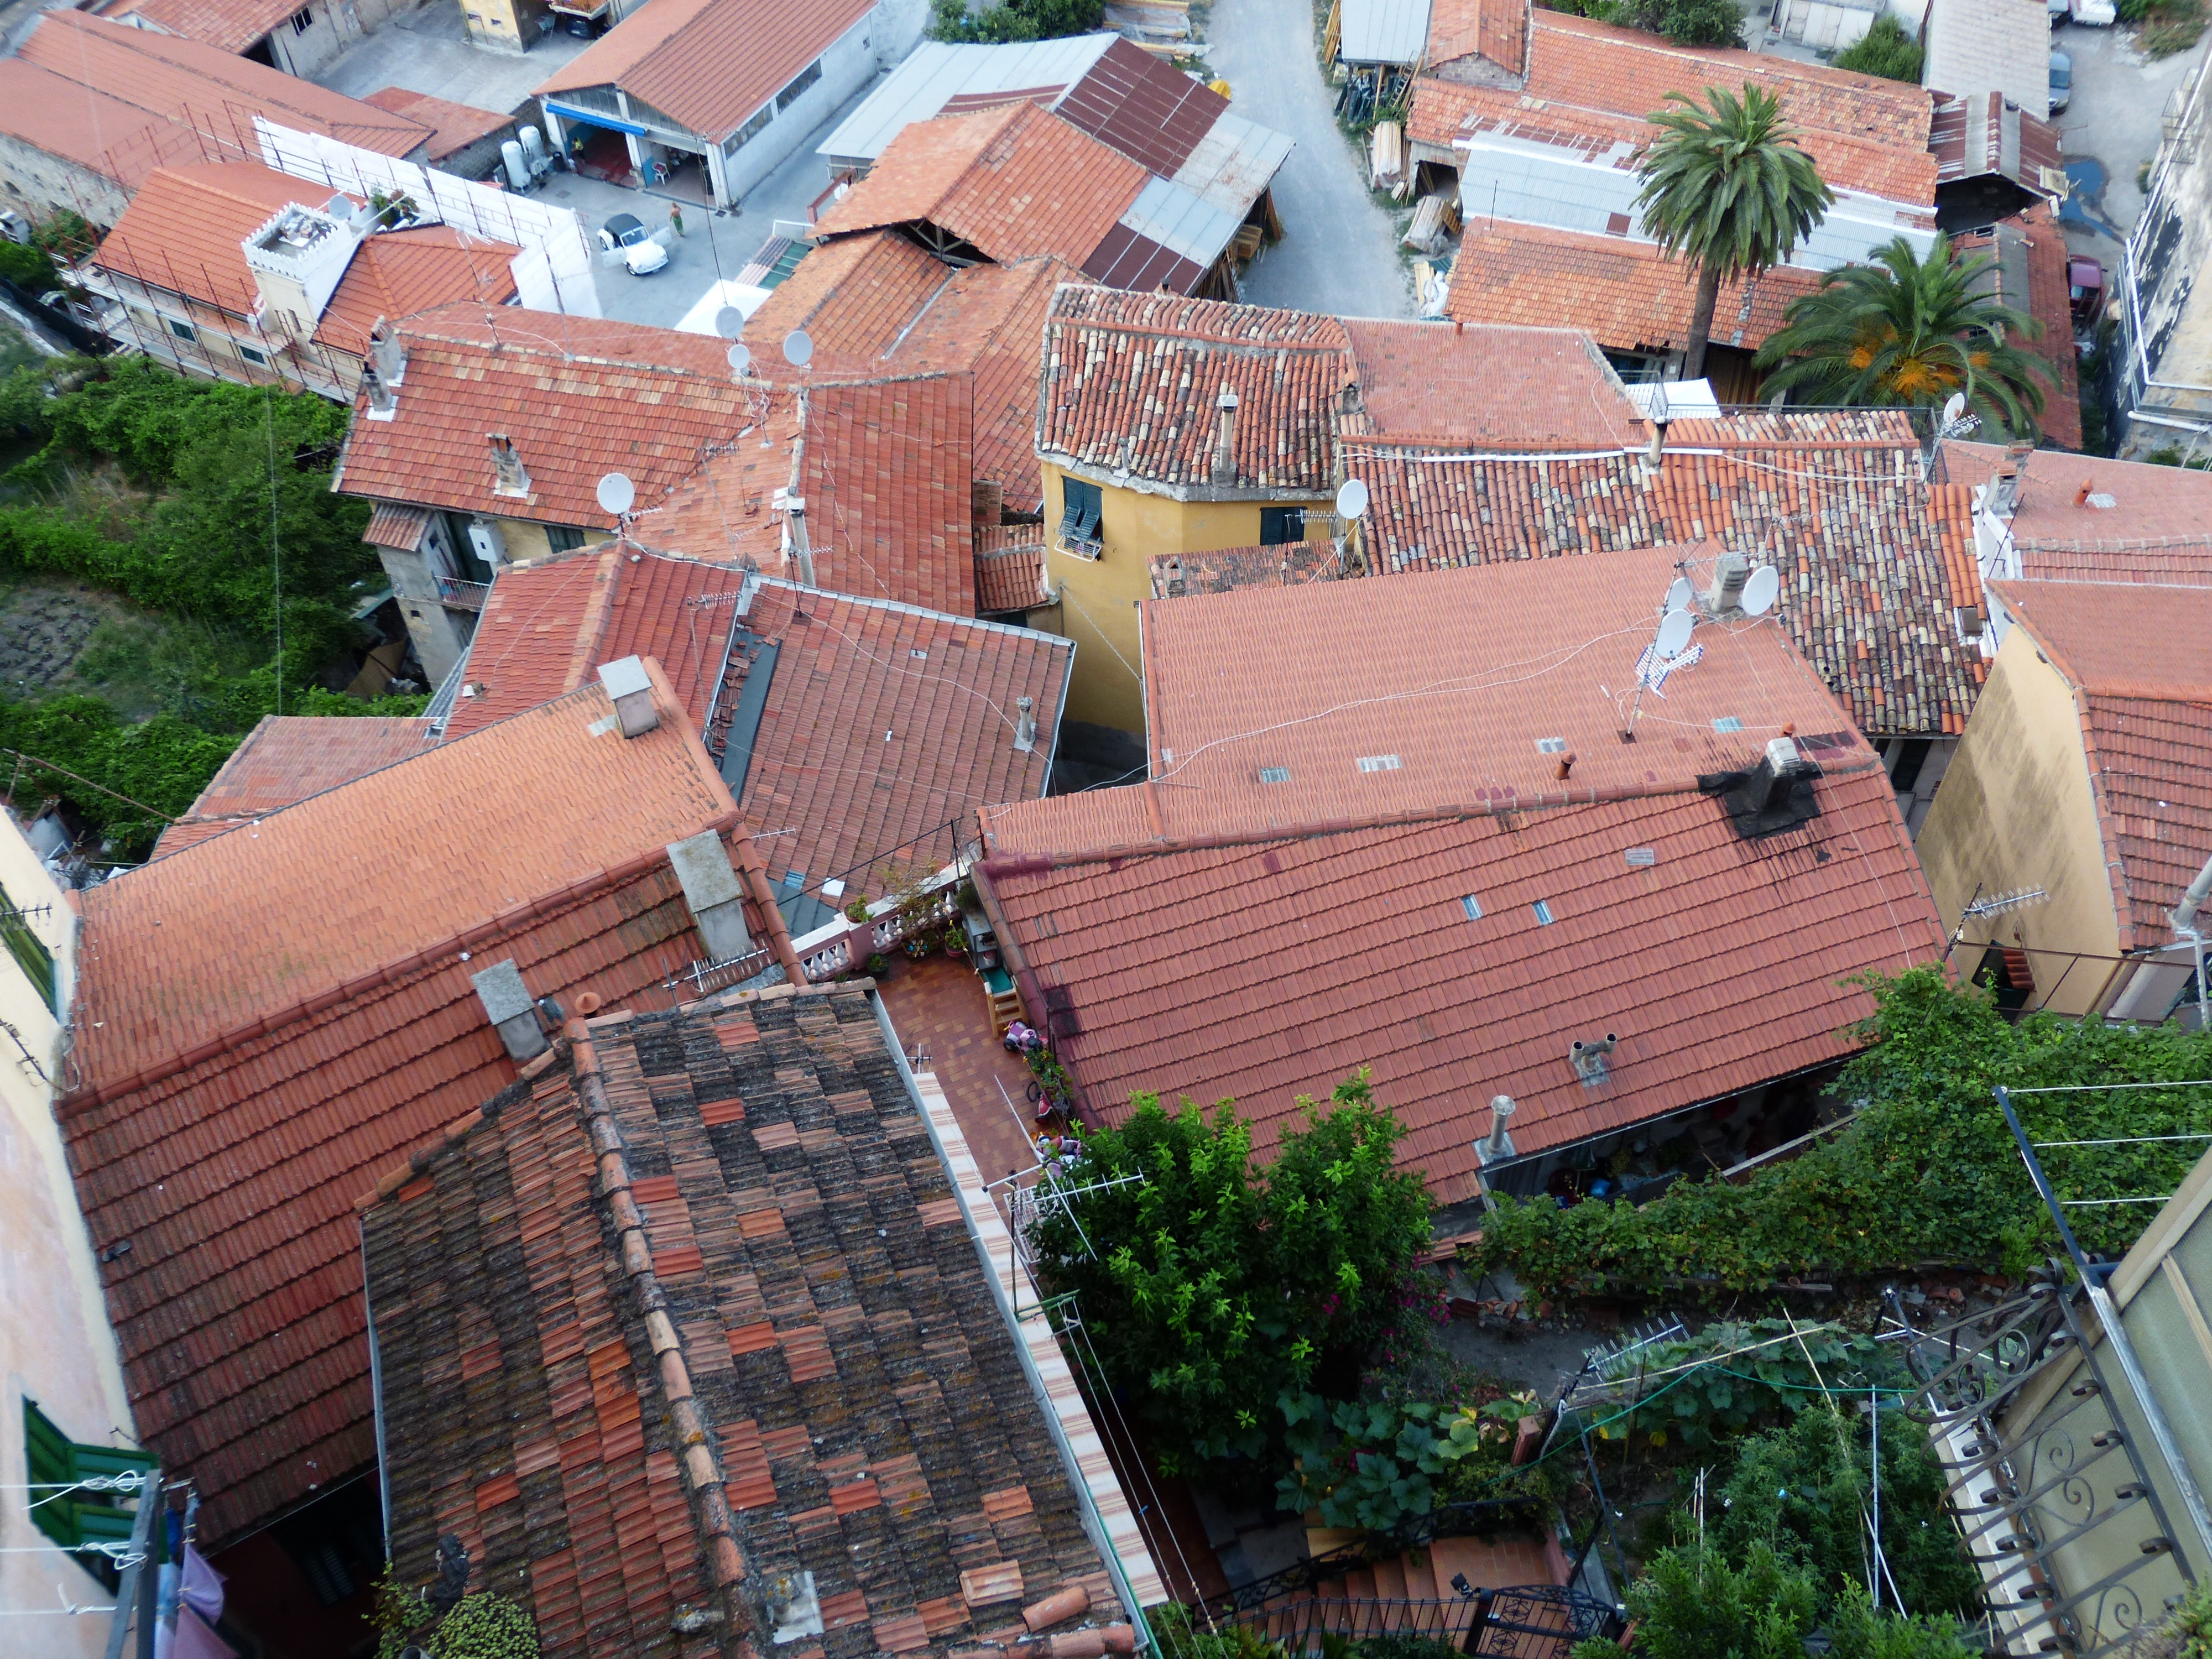
house, town, roof, city, village, old town, homes, spa, riviera, roofs, neighbourhood, imperia, liguria, north italy, seaside resort, ventimiglia, residential area, bishop city, province of imperia, border town, italy france